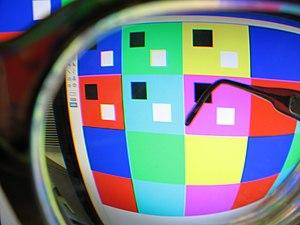
Une aberration chromatique est une aberration optique qui produit différentes mises au point en fonction de la longueur d'onde. On observe alors une image floue et aux contours irisés. Elle résulte de la décomposition de la lumière blanche en plusieurs bandes de couleurs.